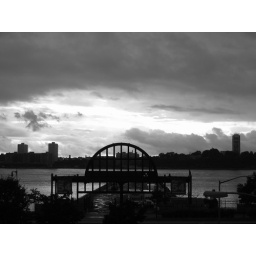
Cloud break in black and white